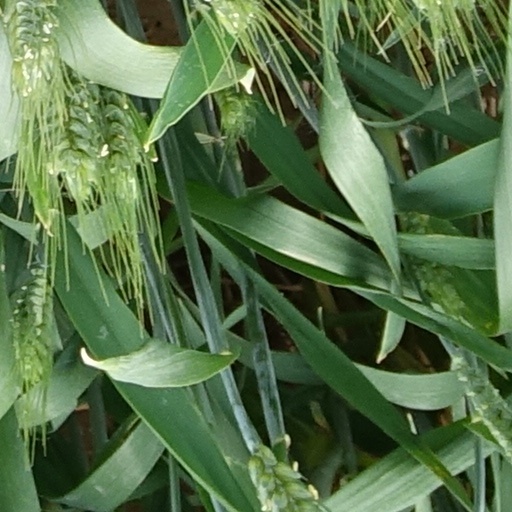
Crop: wheat